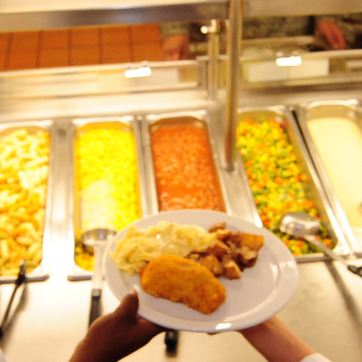
Material: food